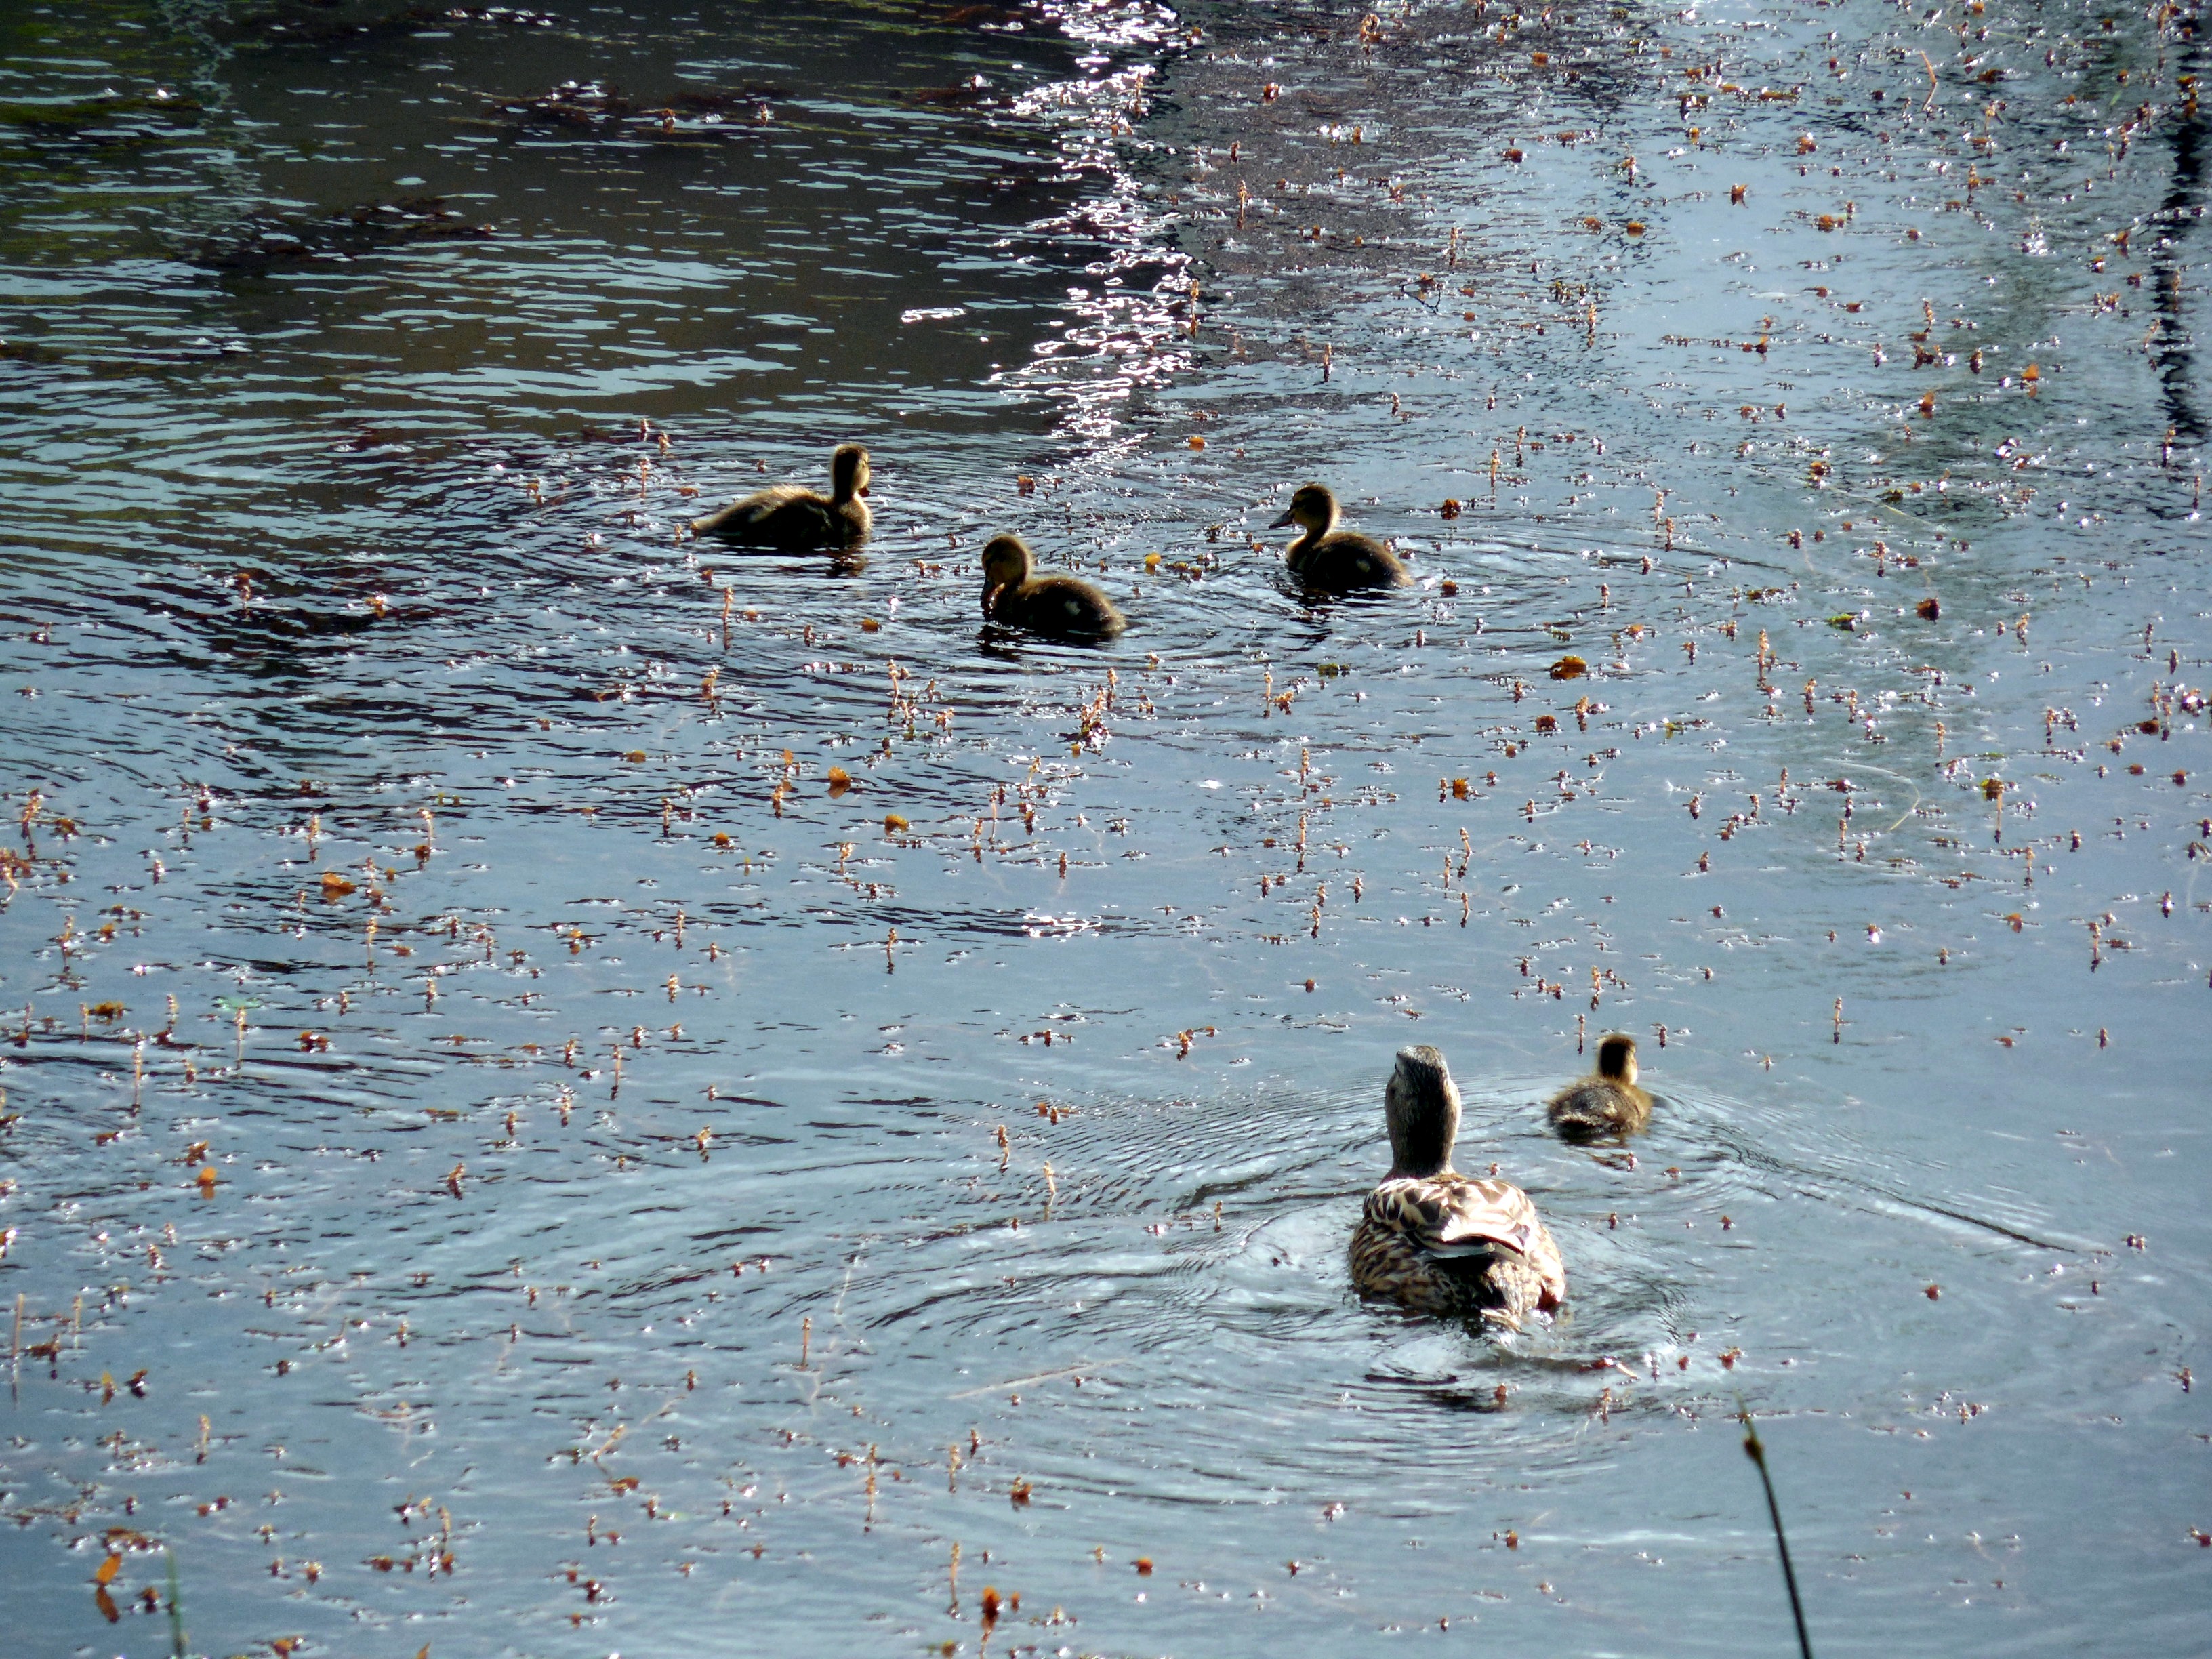
water, bird, lake, cute, pond, wildlife, swim, reflection, small, fauna, duck, vertebrate, ducks, fluff, waterfowl, chicks, water bird, mallard, duck family, young animal, young bird, young animals, duck mother, ducks geese and swans